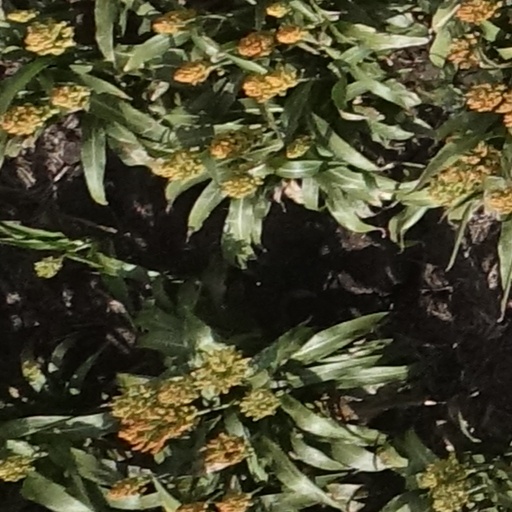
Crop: sorghum